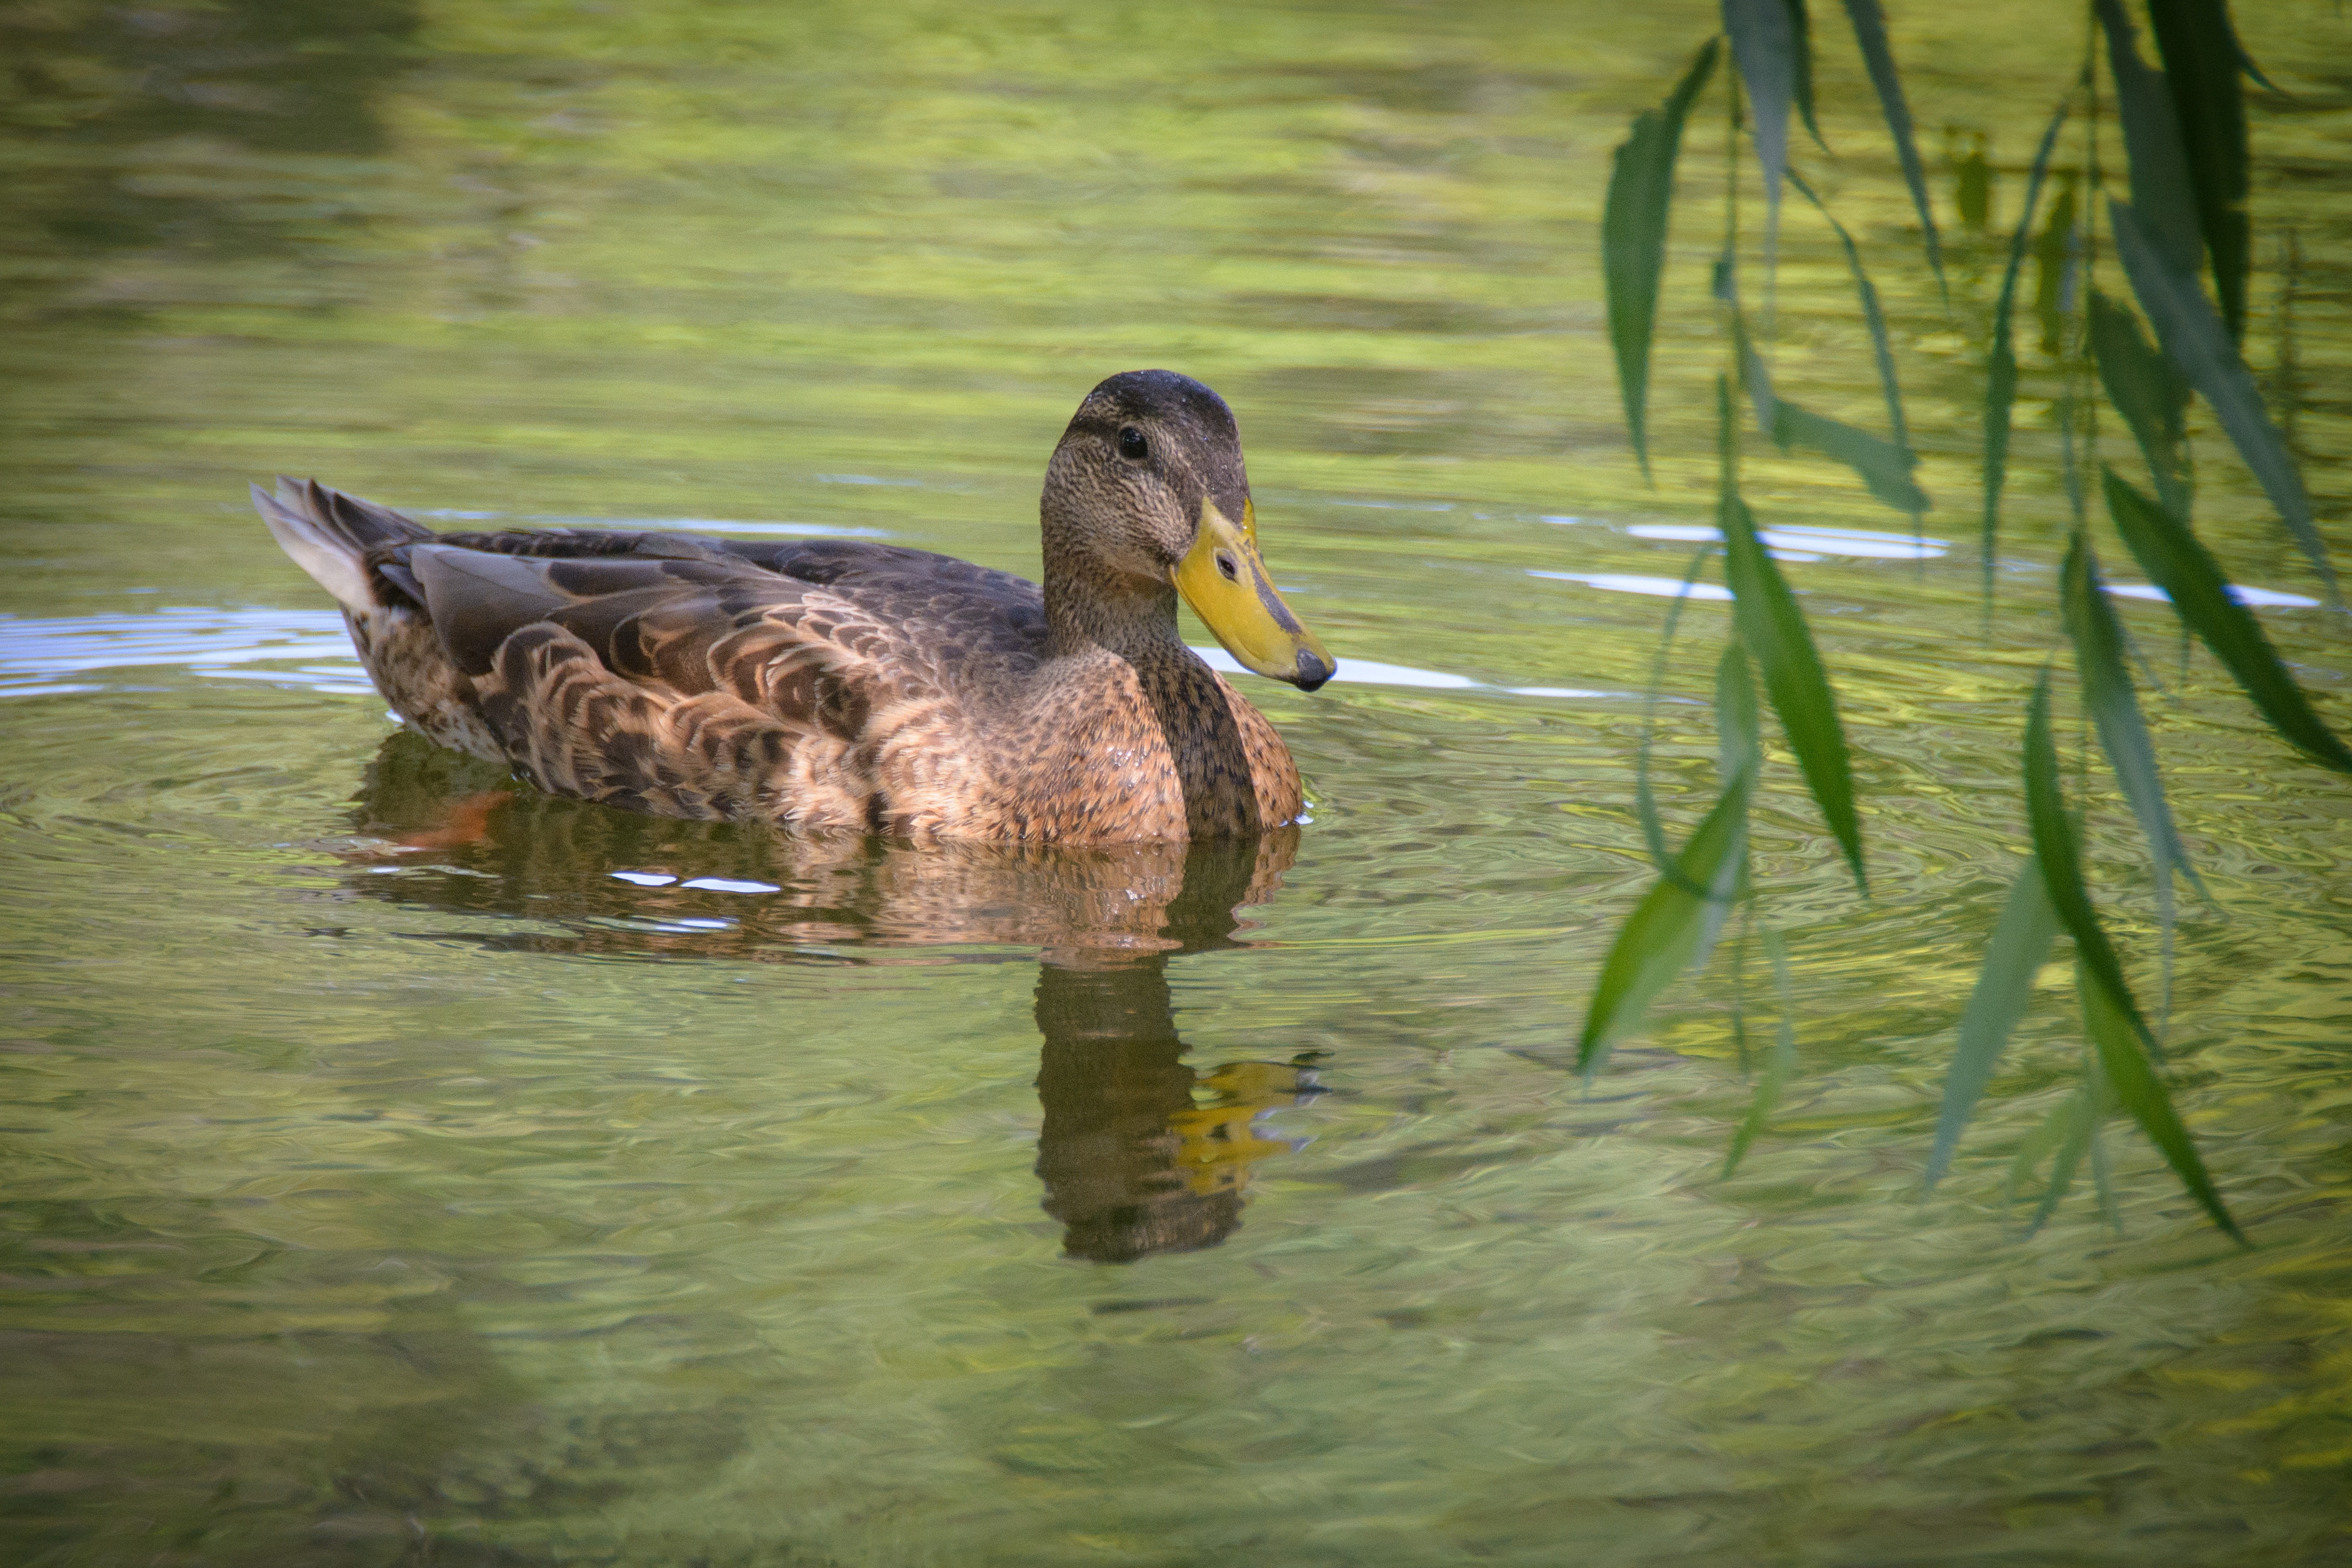
water, nature, bird, animal, pond, wildlife, reflection, beak, fauna, duck, wetland, vertebrate, waterfowl, water bird, mallard, animal portrait, duck bird, ducks geese and swans